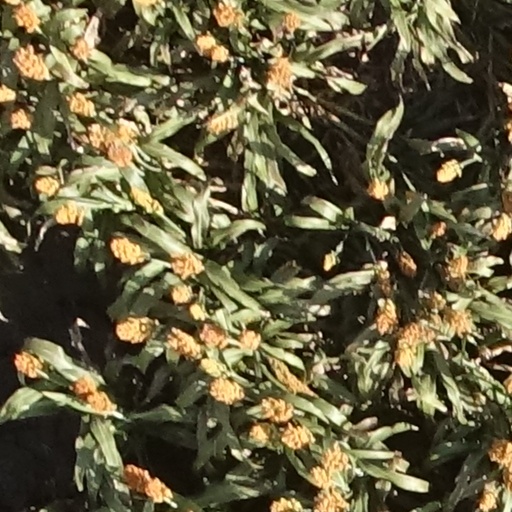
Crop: sorghum